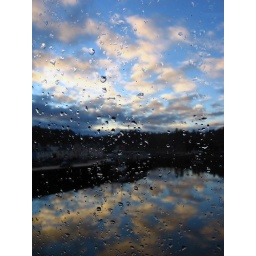
Taken through my office window during a break in a storm